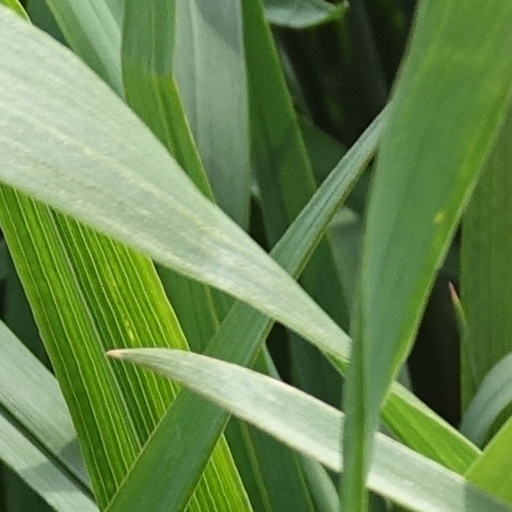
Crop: wheat